Vaquero

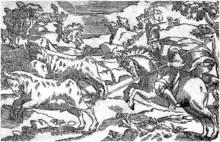
Cacería del Toro Cimarron (Hunting Wild Bulls in Colonial Mexico, 1582)

"Vaquero" is the Spanish word for cowherd or cattle-herder, from "vaca", meaning "cow", and the suffix "-ero" used in nouns to indicate a trade, job, occupation, profession or position. It derived from the Medieval , which means "cowherd", from "vacca", meaning “cow”, and the suffix "-ārius" used to form nouns denoting an agent of use, such as a dealer or artisan, from other nouns.